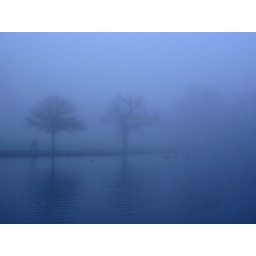
foggy lake in cannon hill park